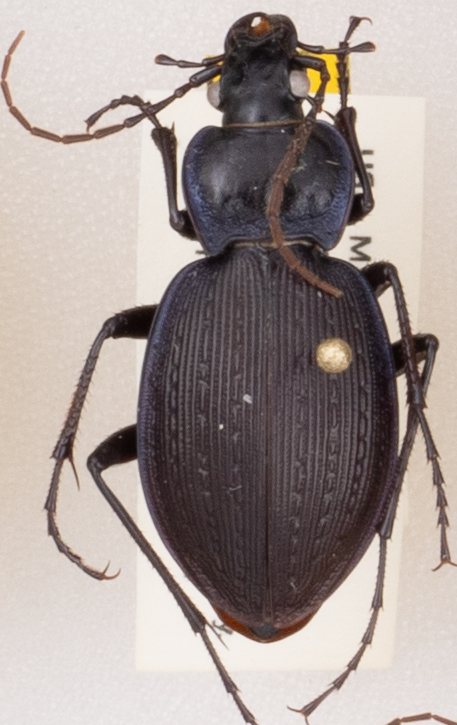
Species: Carabus goryi
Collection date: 2019-06-04
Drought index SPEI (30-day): -0.1
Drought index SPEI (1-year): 2.09
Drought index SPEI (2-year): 2.09